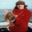
Label: flatfish